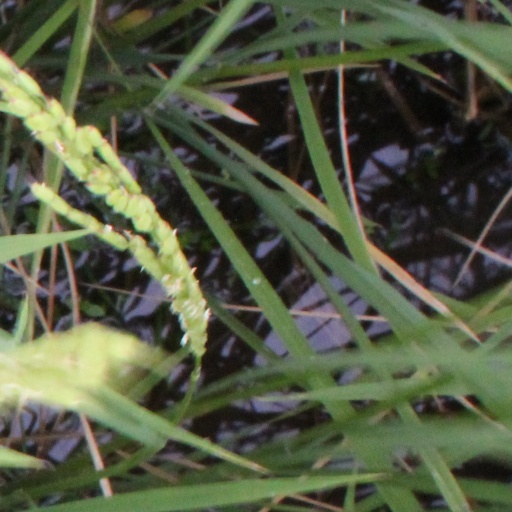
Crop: rice